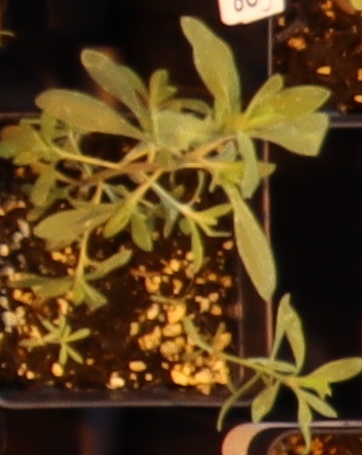
Label: Kochia